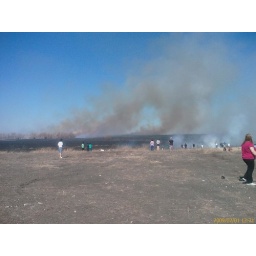
A large grass fire near my house in Forney. Burned many acres of dry grassland.